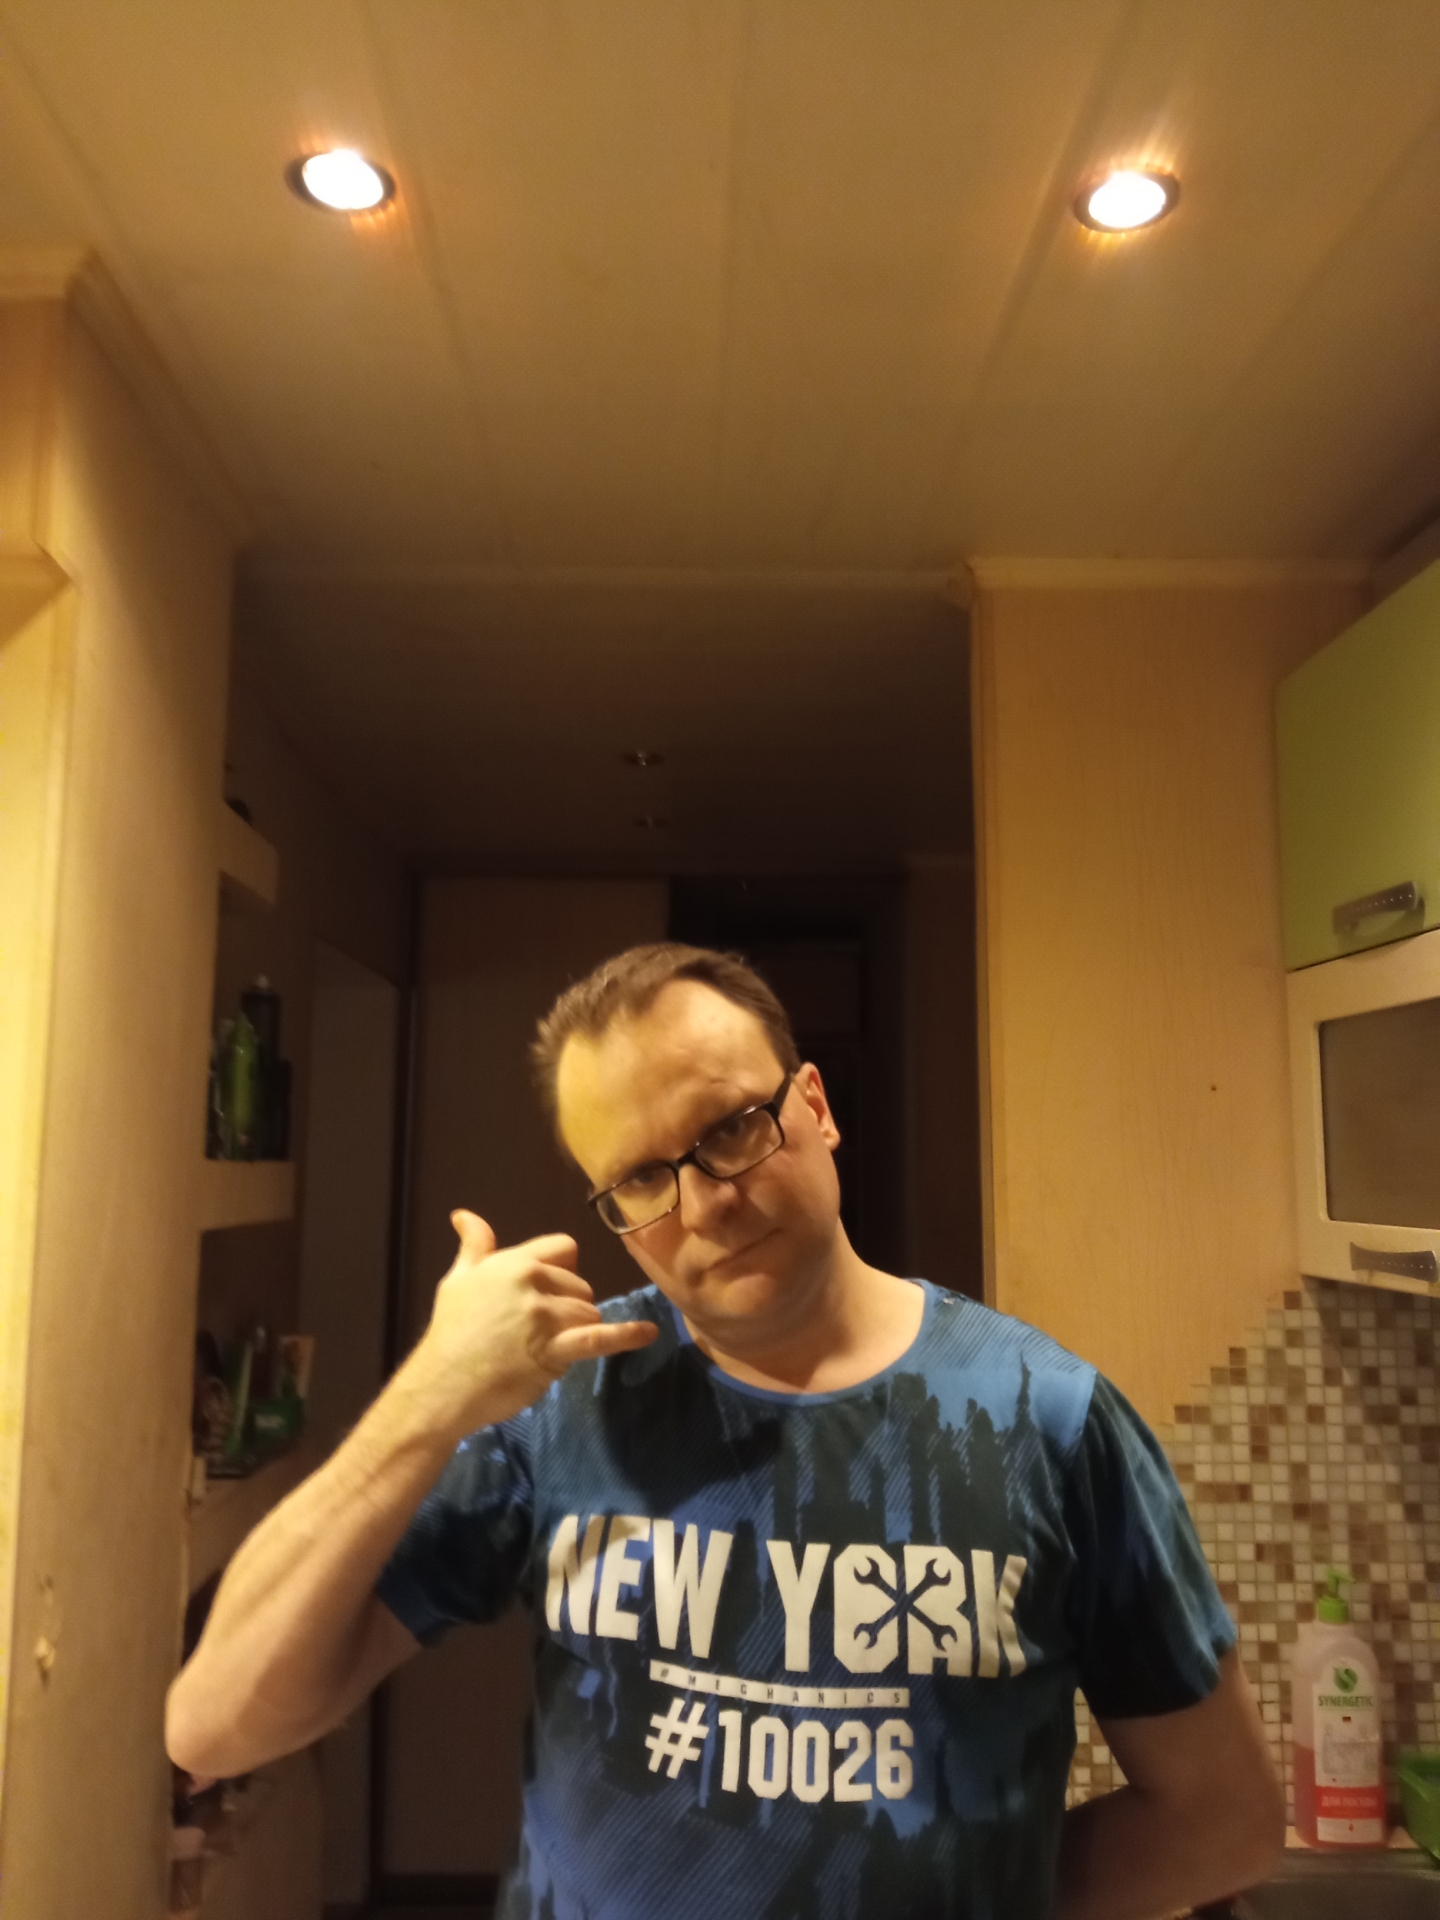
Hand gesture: call